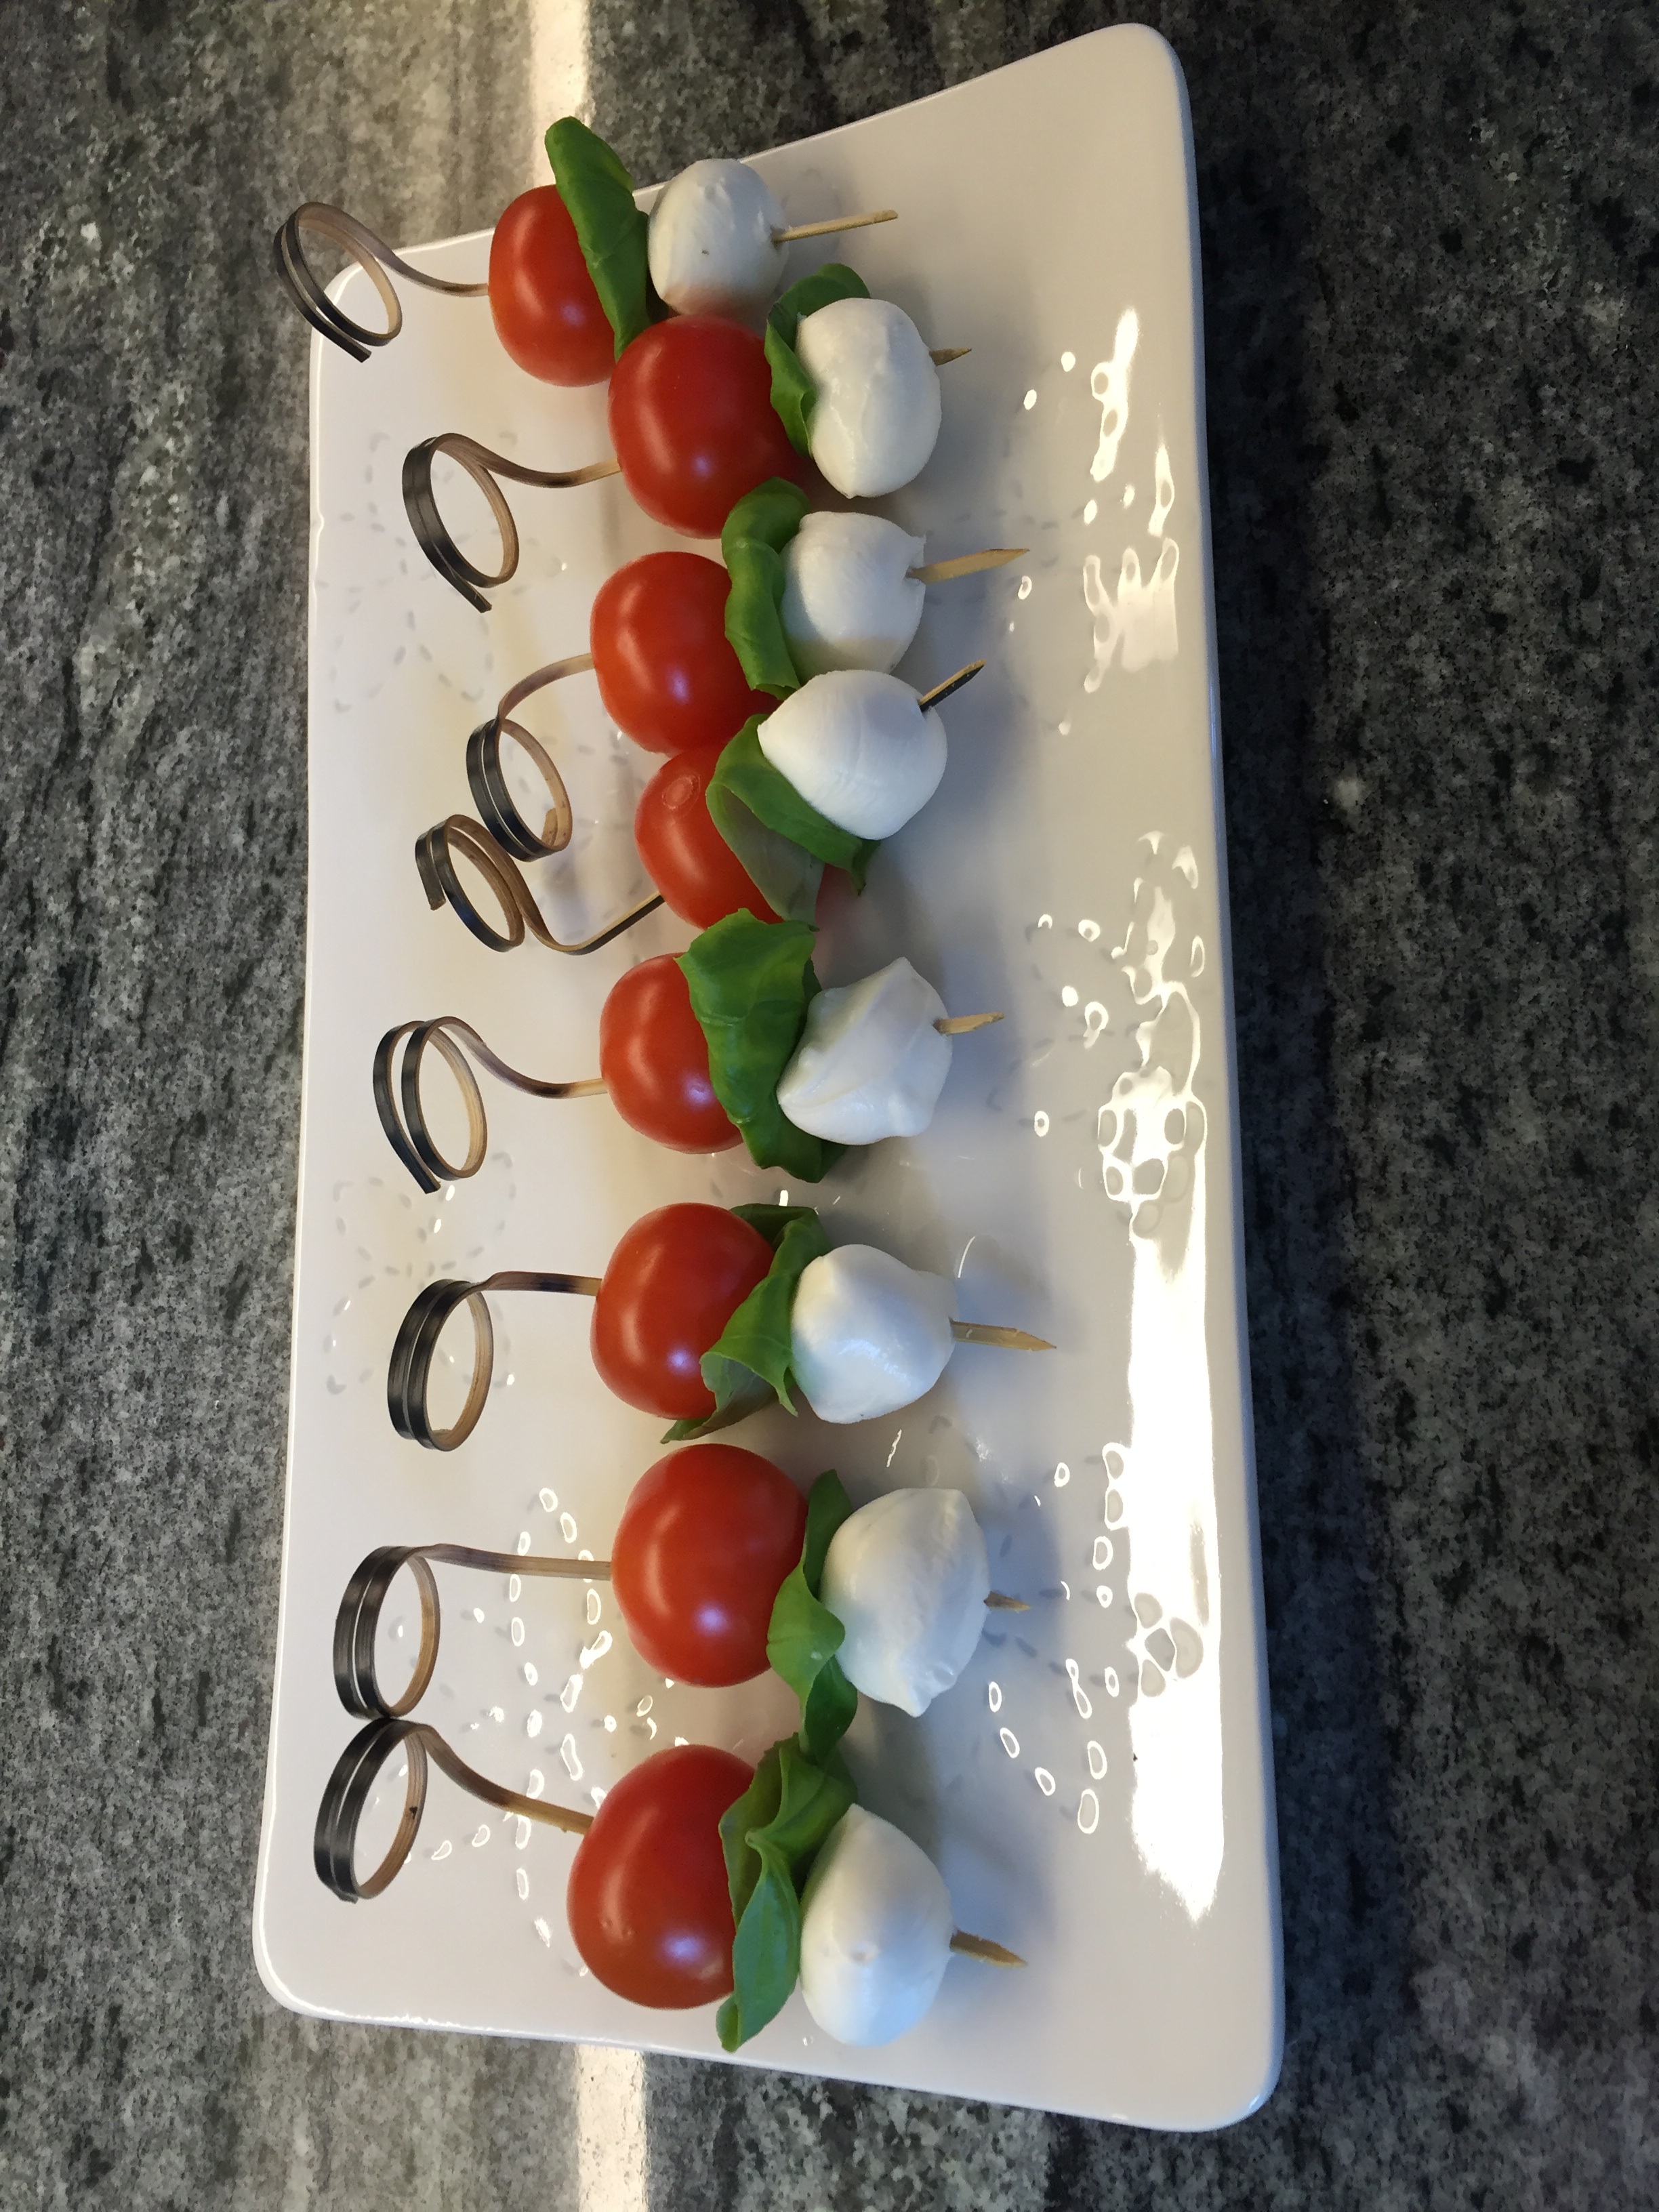
flower, glass, food, produce, material, christmas decoration